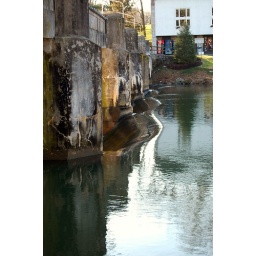
water under the bridge